UEFA Champions League

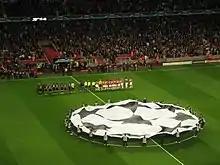
The two teams line up for the UEFA Champions League Anthem before each match and a flag of the Champions League "starball" logo is waved in the centre circle.

Liverpool won their first two titles in 1977 and 1978. The following seasons saw victories in 1978–79 and 1979–80 for Brian Clough's Nottingham Forest. The following year Liverpool won their third title before Aston Villa continued the sense of English dominance in 1982. In 1982–83, Hamburger SV broke the English dominance. Liverpool regained it in 1983–84 before losing to Juventus (1984–85). All English clubs were banned for five years (Liverpool for six years) following the 1985 European Cup final due to the Heysel Stadium disaster.